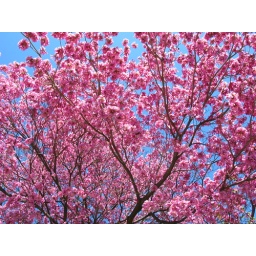
Pink Trumpet tree (Tabebuia impetiginosa) with blue sky in background